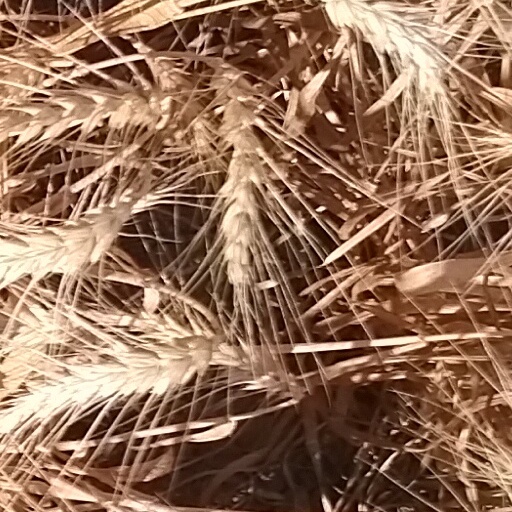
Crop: wheat